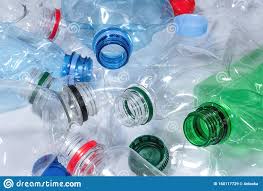
Waste category: plastic